Marquenas Formation

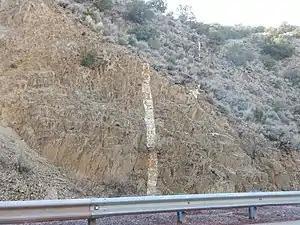
Marquenas Formation with crosscutting dike, Picuris Mountains

The Marquenas Formation is a geological formation that crops out in the Picuris Mountains of northern New Mexico. Detrital zircon geochronology gives it a maximum age of 1435 million years, corresponding to the Calymmian period.